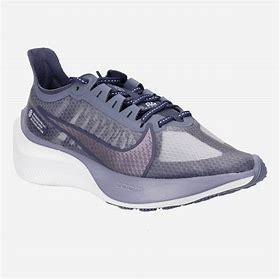
Brand: Nike
Model: Zoom Gravity